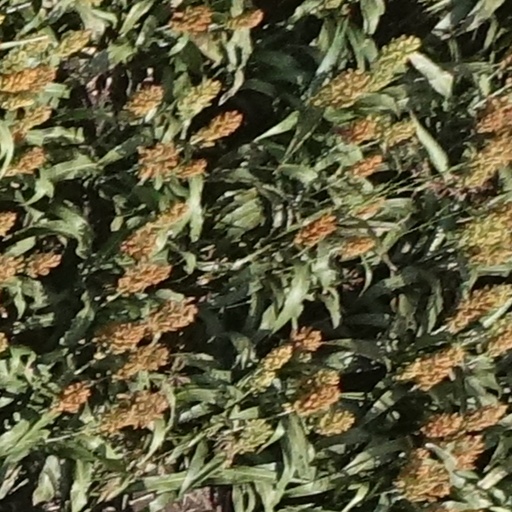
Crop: sorghum